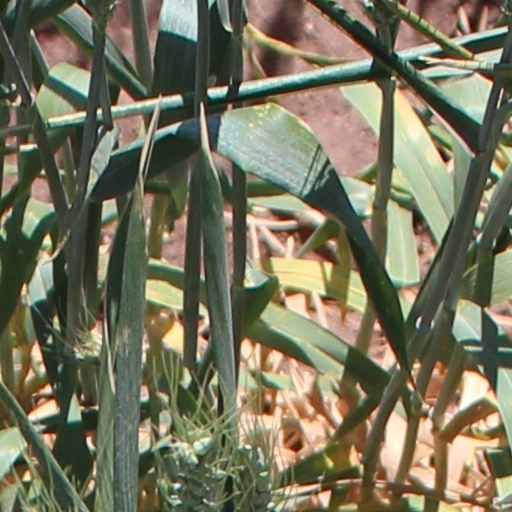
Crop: wheat